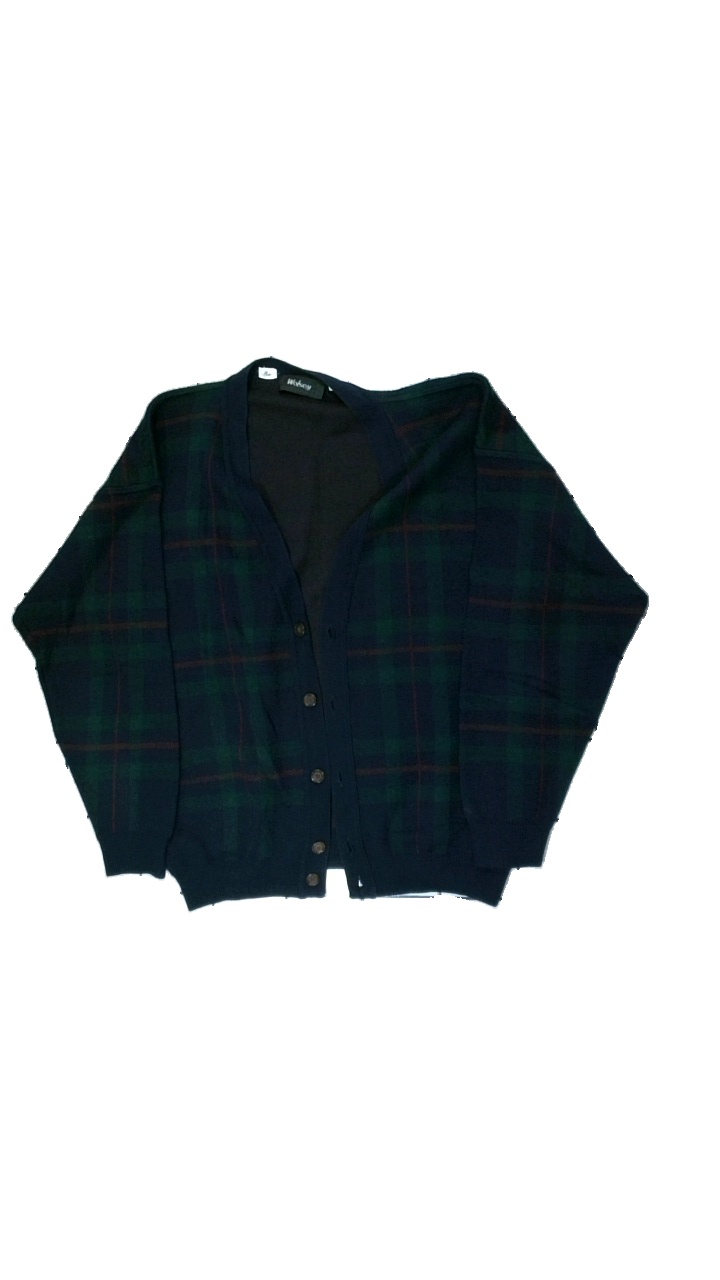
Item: Sweater (Men)
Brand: Wolsey
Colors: Blue, Green, Red, Multicolor
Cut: Regular
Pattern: Checkered print
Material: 60% acrylic, 40% wool
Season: All
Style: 80s
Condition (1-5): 3
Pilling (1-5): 2
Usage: Reuse
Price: <50